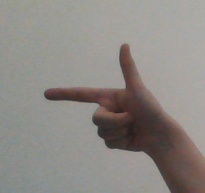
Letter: yaa